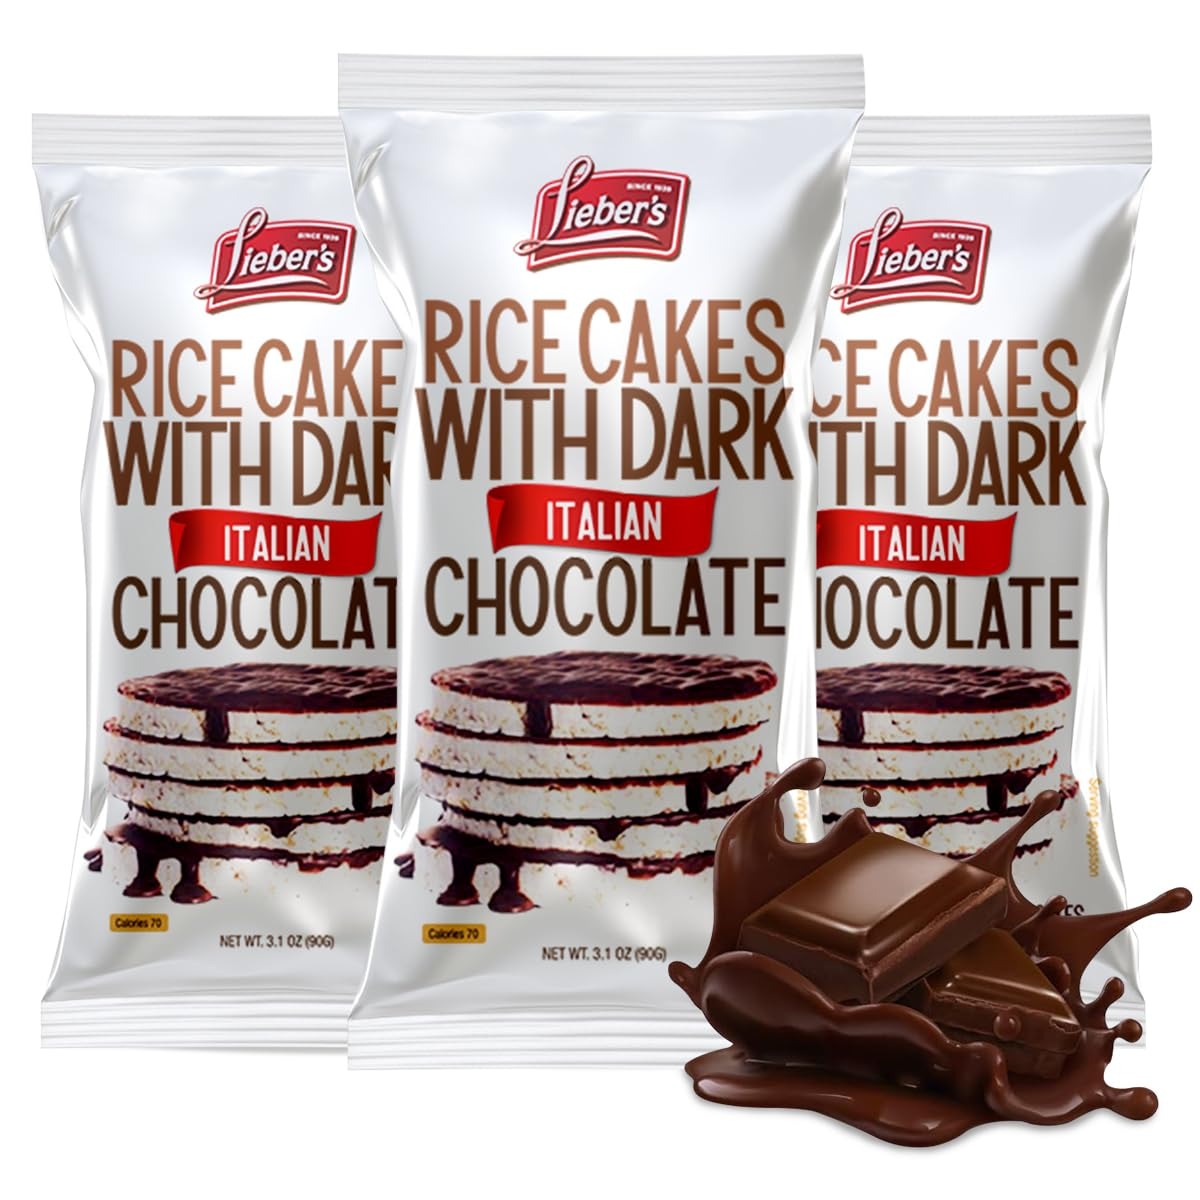
Item Name: LIEBERS Dark Chocolate Rice Cakes, Kosher Certified Dairy Free, Gluten Free Snack (Dark Italian Chocolate) Pack Of 3
Bullet Point 1: The luxurious dark Italian chocolate flavor is a KOSHER-certified dairy-free dream.
Bullet Point 2: Our Rice cakes are made using whole-grain brown rice. A diet high in whole grains has been proven to lower your risk of chronic diseases. Crispy, crunchy, and low in calories, rice cakes make an easy snack to bring with you on the go, or to make a meal at home.
Bullet Point 3: Enjoy plain or top with peanut butter, almond butter, bananas, or berries for an extra sweet treat.
Bullet Point 4: Our rice cakes are also gluten-free for people with Celiac disease or gluten sensitivities. Now everyone can enjoy our delicious low-calorie treat. The perfect amount of crunch, with a pinch of salt and the perfect amount of chocolate to satisfy any sweet tooth.
Bullet Point 5: Great for snacking or even make one into a meal if you’re inspired to get creative in the kitchen.
Product Description: <p>LIEBER'S Rice Cakes are made with the delicious goodness of whole-grain brown rice and baked to crispy perfection. With tons of great flavors and 60 calories or less per cake, there's one perfect for every snacking occasion. Or even make one into a meal. <br /> Whoever invented chocolate deserves a statue in their honor. Celebrate every day with the sweet, savory crunch of this scrumptiously delicious rice confection. Made with the delightful goodness of whole-grain brown rice, and baked to crispy perfection.<br /> Decadent Crunchcake Recipe<br /> Prep: 5 minutes or less<br /> Cook: 5 minutes or less<br /> Ingredients:<br /> 2 tsp. peanut butter<br /> 1 Lieber's Chocolate Rice Cake Thin<br /> 1 tsp. sweetened shredded coconut<br /> Directions:<br /> spread a thin layer of peanut butter over chocolate rice cake and top with shredded coconut<br /> MAKES 1 SERVING<br /> A natural cholesterol and gluten-free product. Since 1939. Wheat free. Vegan. Made in Poland. Liebers Kosher Products Inc. <br /> </p>
Value: 9.3
Unit: Ounce

Price: 33.99